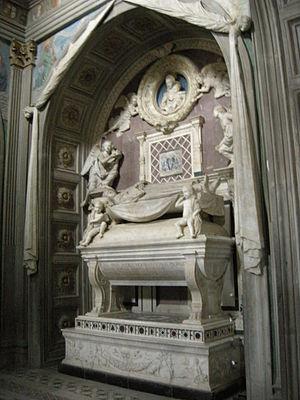
Bernardo Rossellino, né Bernardo di Matteo Gamberelli, est un sculpteur et un architecte florentin, le frère aîné du sculpteur Antonio Rossellino.